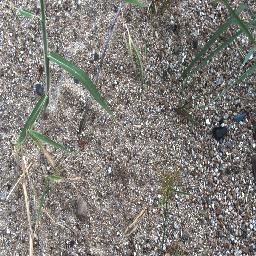
Label: negative